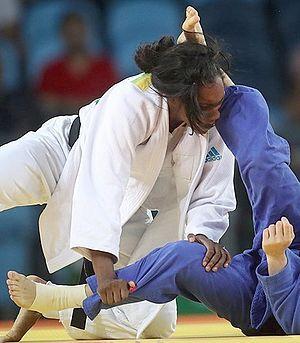
2016 Jeux Olympiques d'été de judo, le 9 Août
Anicka van Emden, née le 10 décembre 1986, est une ancienne judokate néerlandaise s'étant illustrée dans la catégorie des moins de 63 kg.